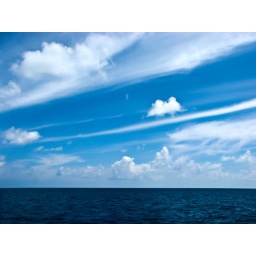
interesting cloud patterns on a brilliant blue sky over the horizon in the maldives